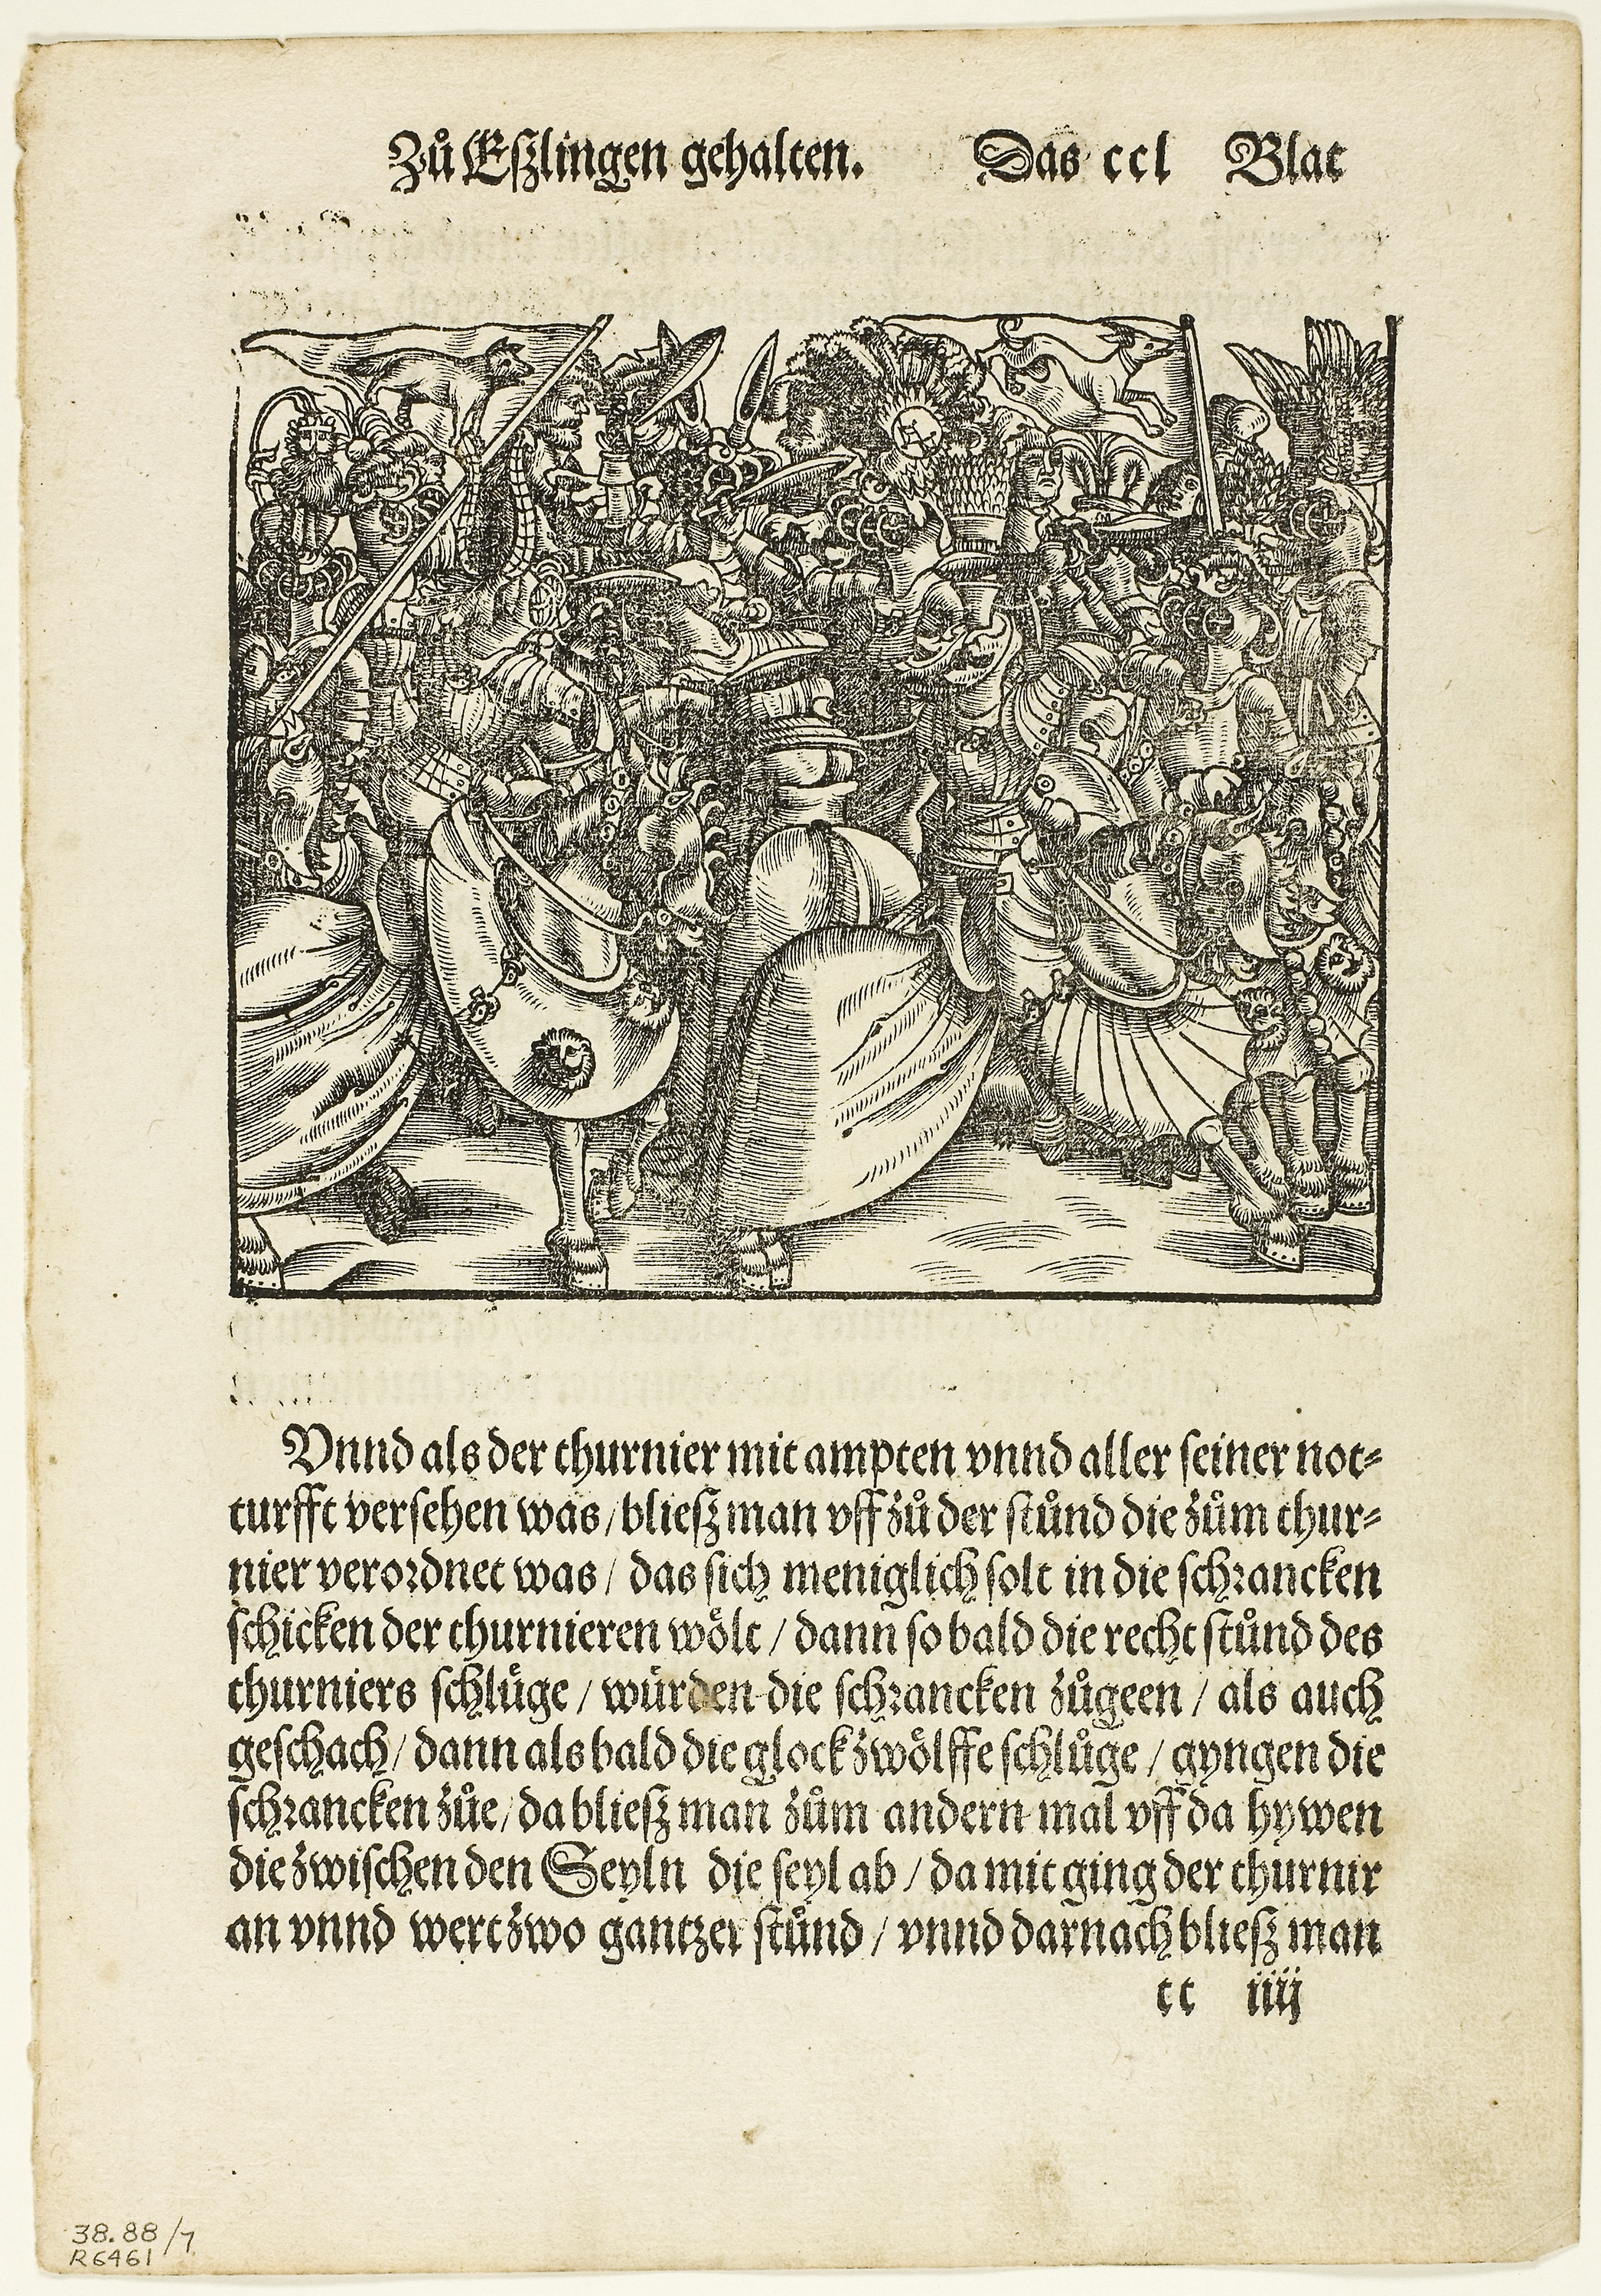
text, history, font, tree